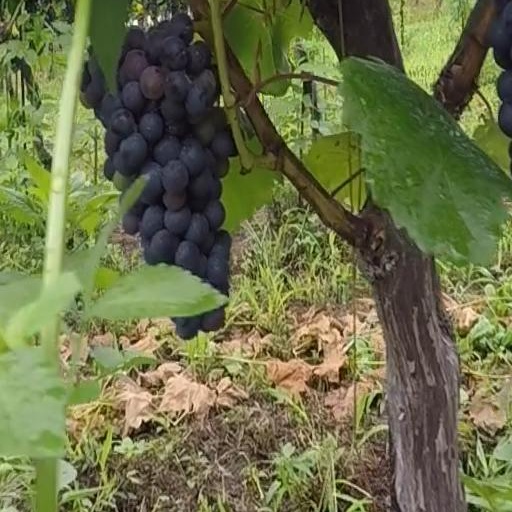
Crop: grape